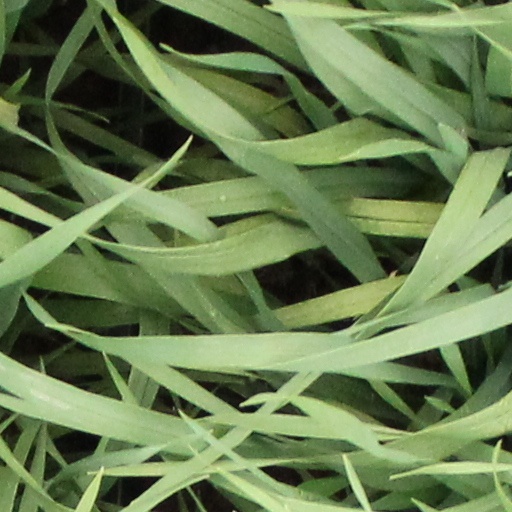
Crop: wheat